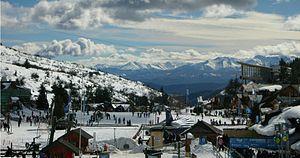
Une station de sports d'hiver, plus couramment appelée station de ski, est un type de station touristique, aménagé pour la pratique des sports d'hiver.